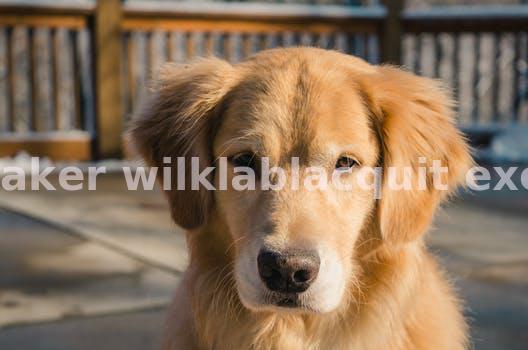
Label: Watermark